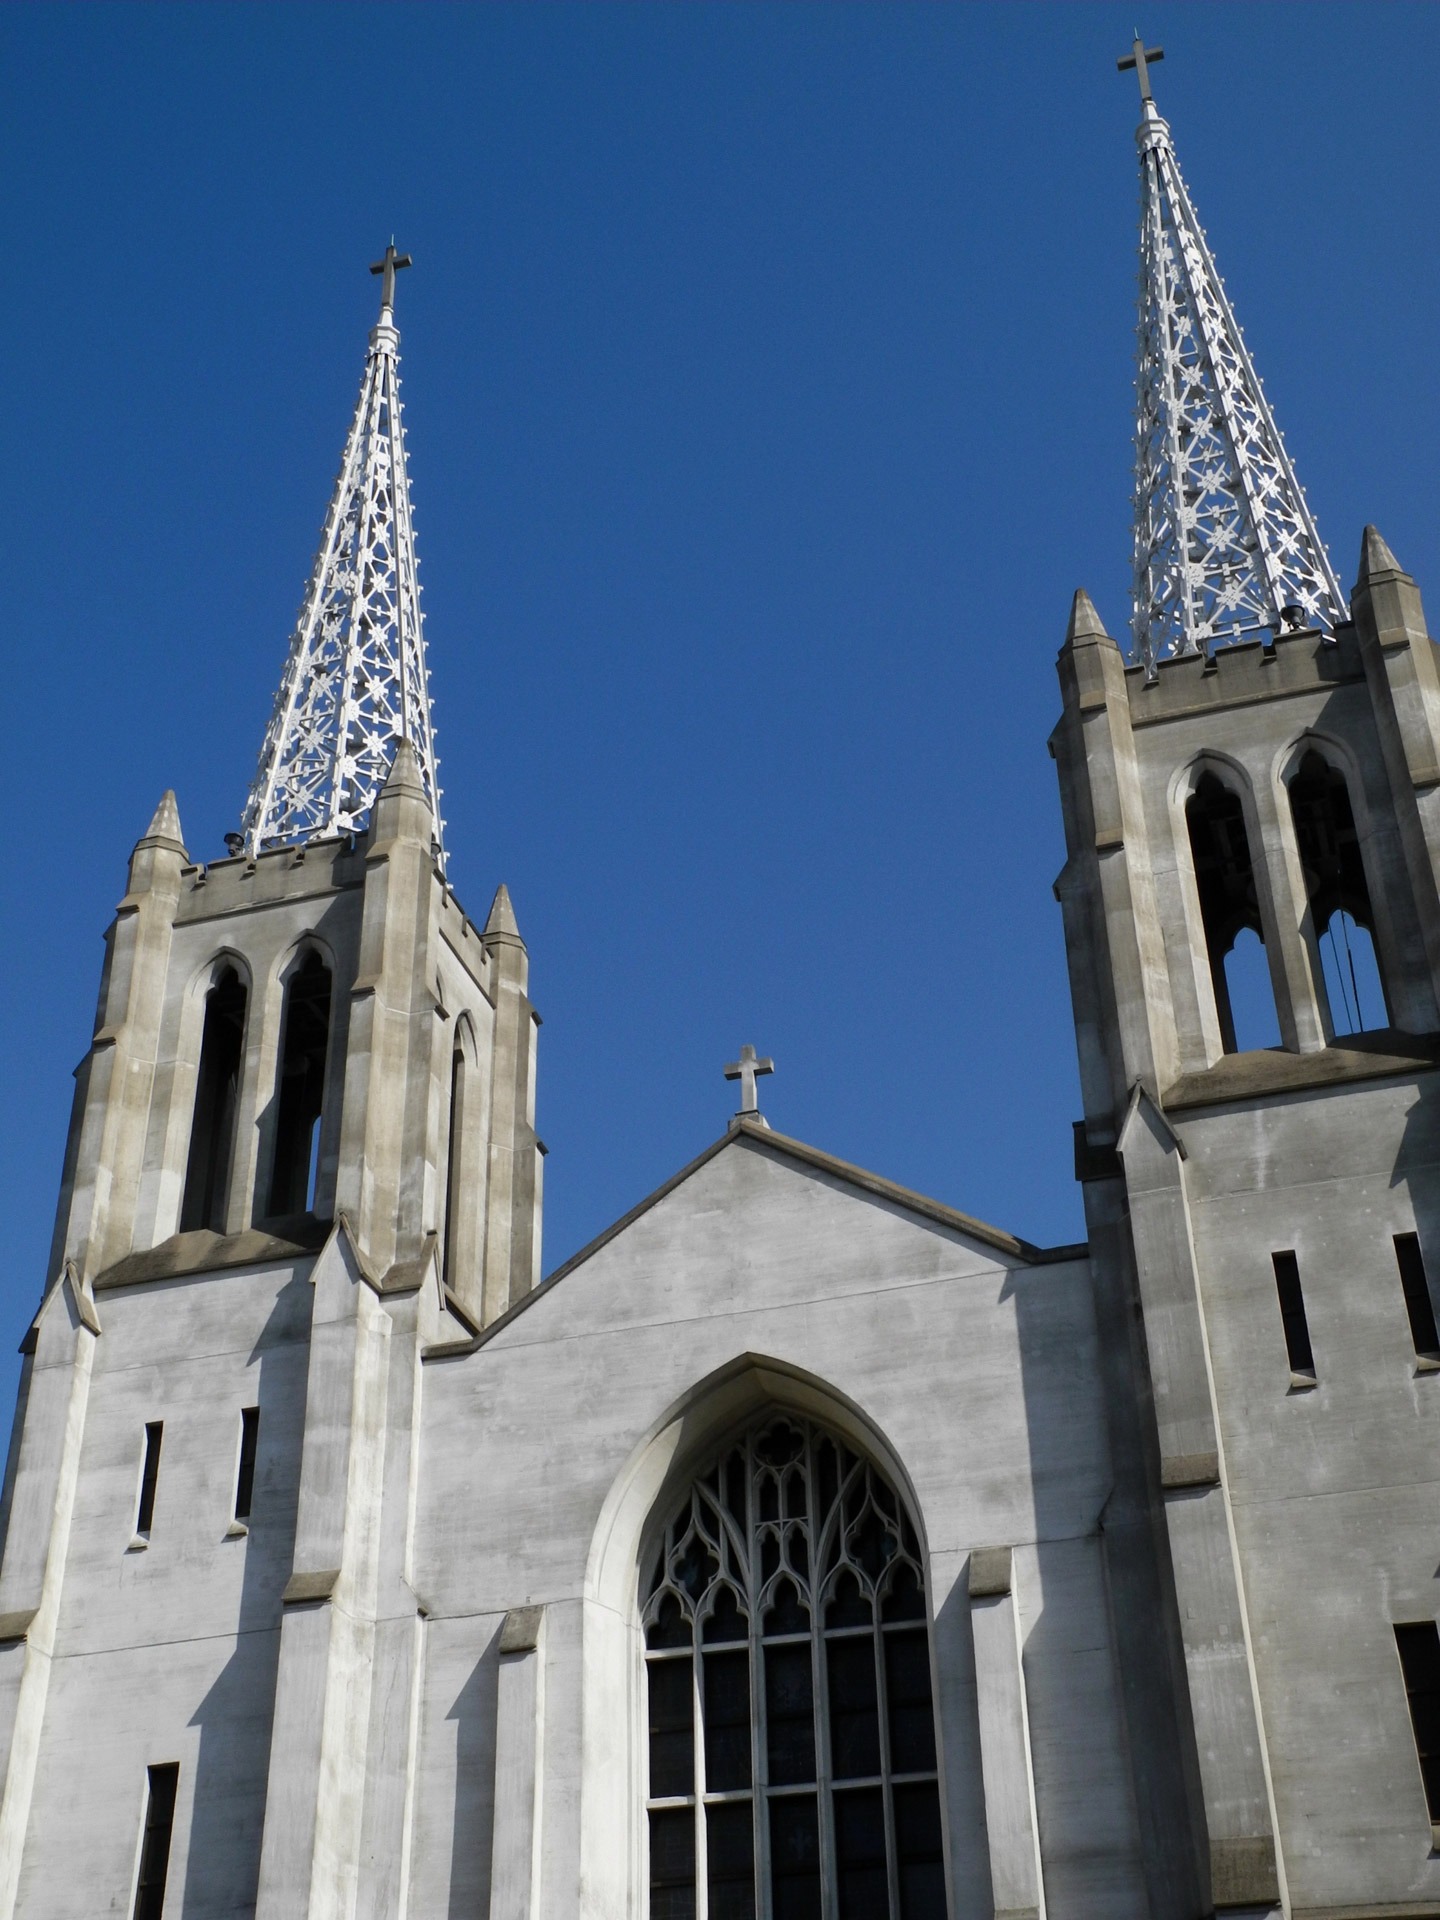
building, tower, religion, landmark, facade, church, cathedral, christian, japan, place of worship, spiritual, bell tower, pray, catholic, christ, ceremony, spire, faith, steeple, jesus, prayer, christianity, worship, holy, orthodox, sacrament, sacred, basilica, tradition, service, traditional, ritual, priest, catholicism, catholic church, belief, gothic architecture, nagoya, nunoike